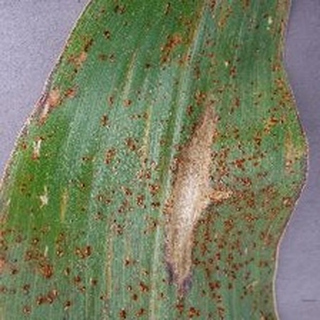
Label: corn_northern_leaf_blight